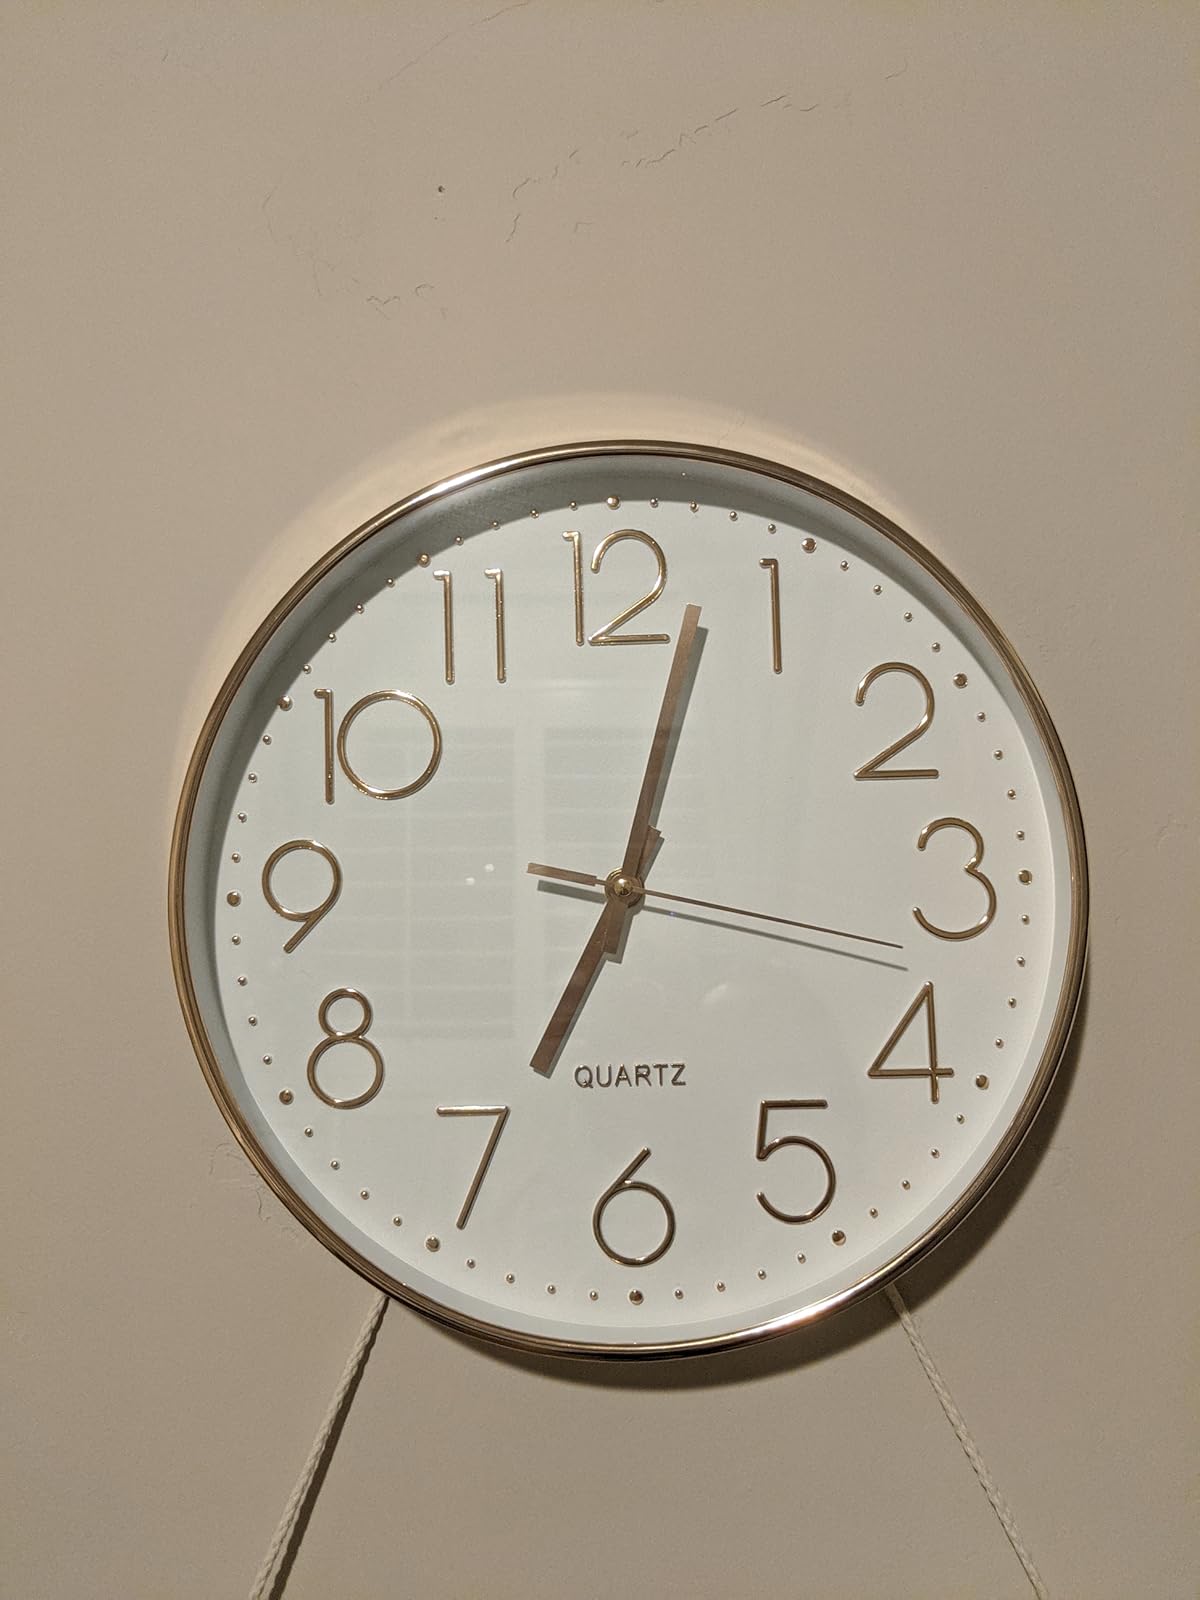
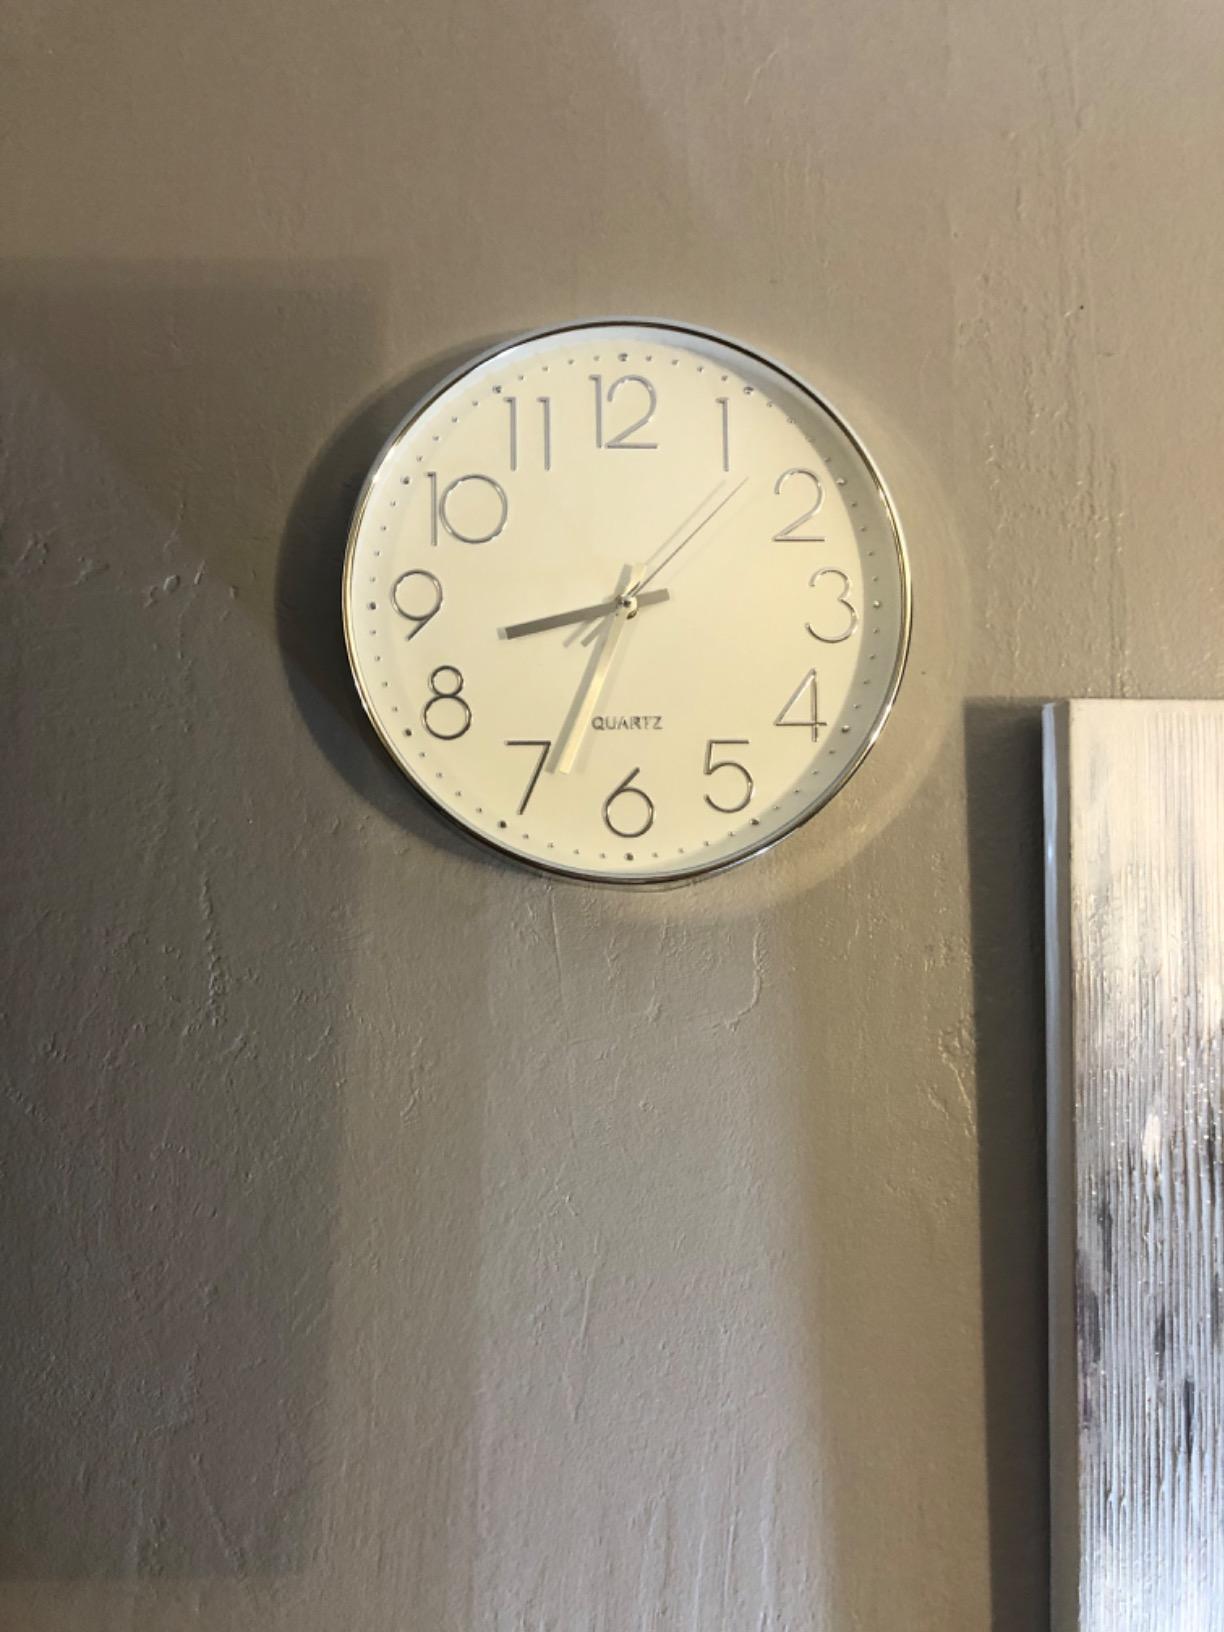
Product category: clock
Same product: no